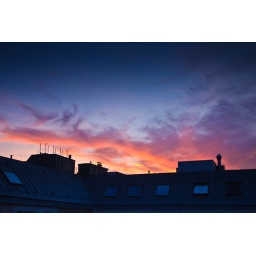
Beautiful red clouds sunset, shot from my balcony in Vienna